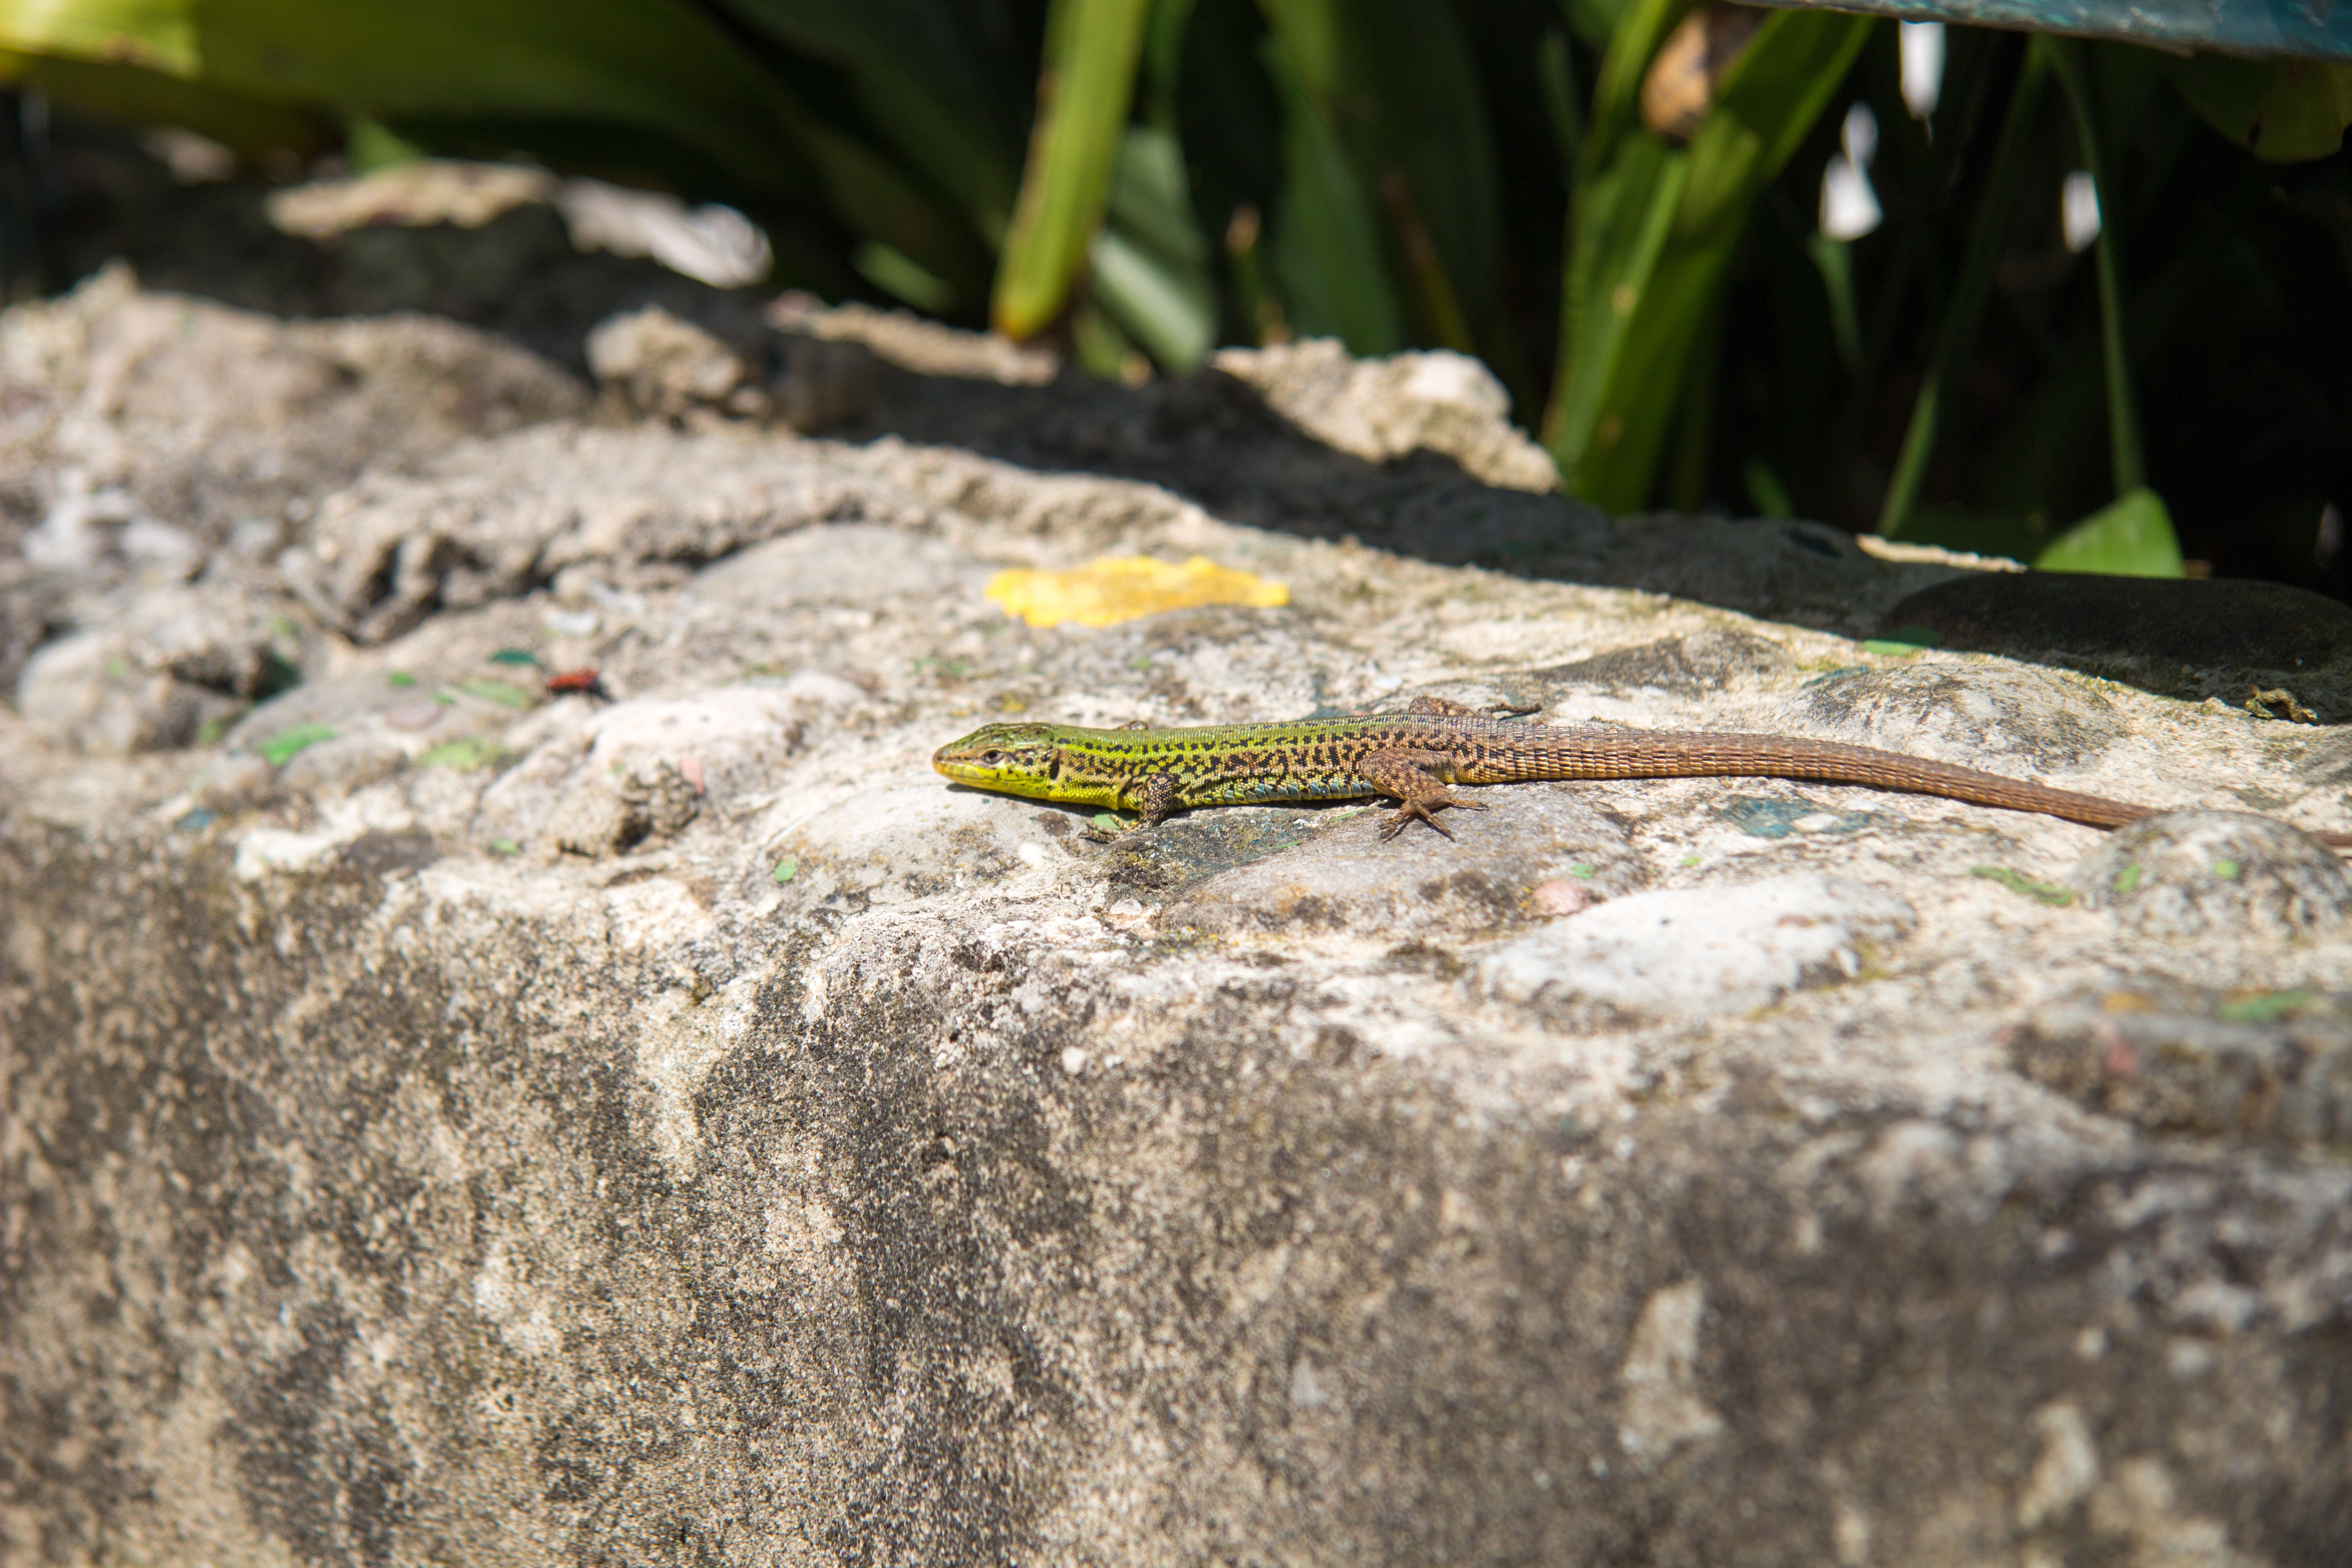
summer, vacation, wildlife, sunbathing, green, soil, predator, reptile, iguana, fauna, lizard, cement, hide, vertebrate, listello, lacerta, scaled reptile, lacertidae